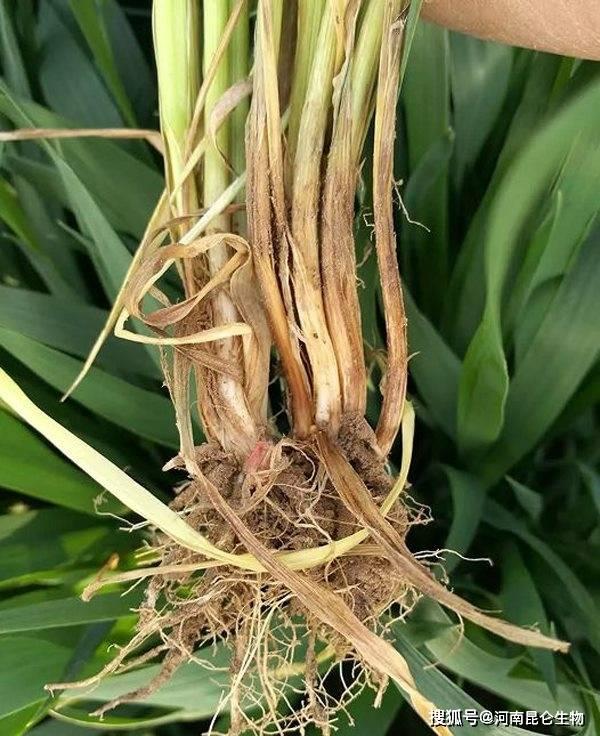
Plant: Ginger
Disease: ginger sheath blight